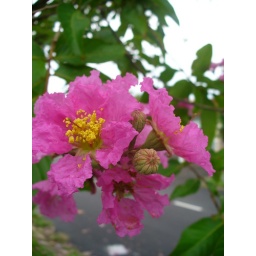
Road side tree near my house